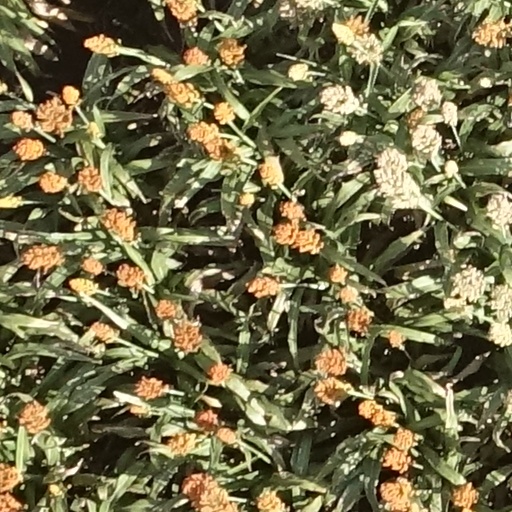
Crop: sorghum